Cologne in the German colonial empire

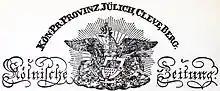
The first logo of the region-wide newspaper "Kölnische Zeitung" from 4 May 1870

In the year 1884, at the beginning of Germany's active colonial policy, Cologne's local branch of the "West German Society for Colonisation and Export" was created, beginning with around 100 members. The turn of the century brought with it the establishment of many new business schools and technical colleges, such as the modern day Hansagymnasium school, the Handelshochschule business school and the chamber of commerce in Cologne, all of which were members of the German Colonial Society.